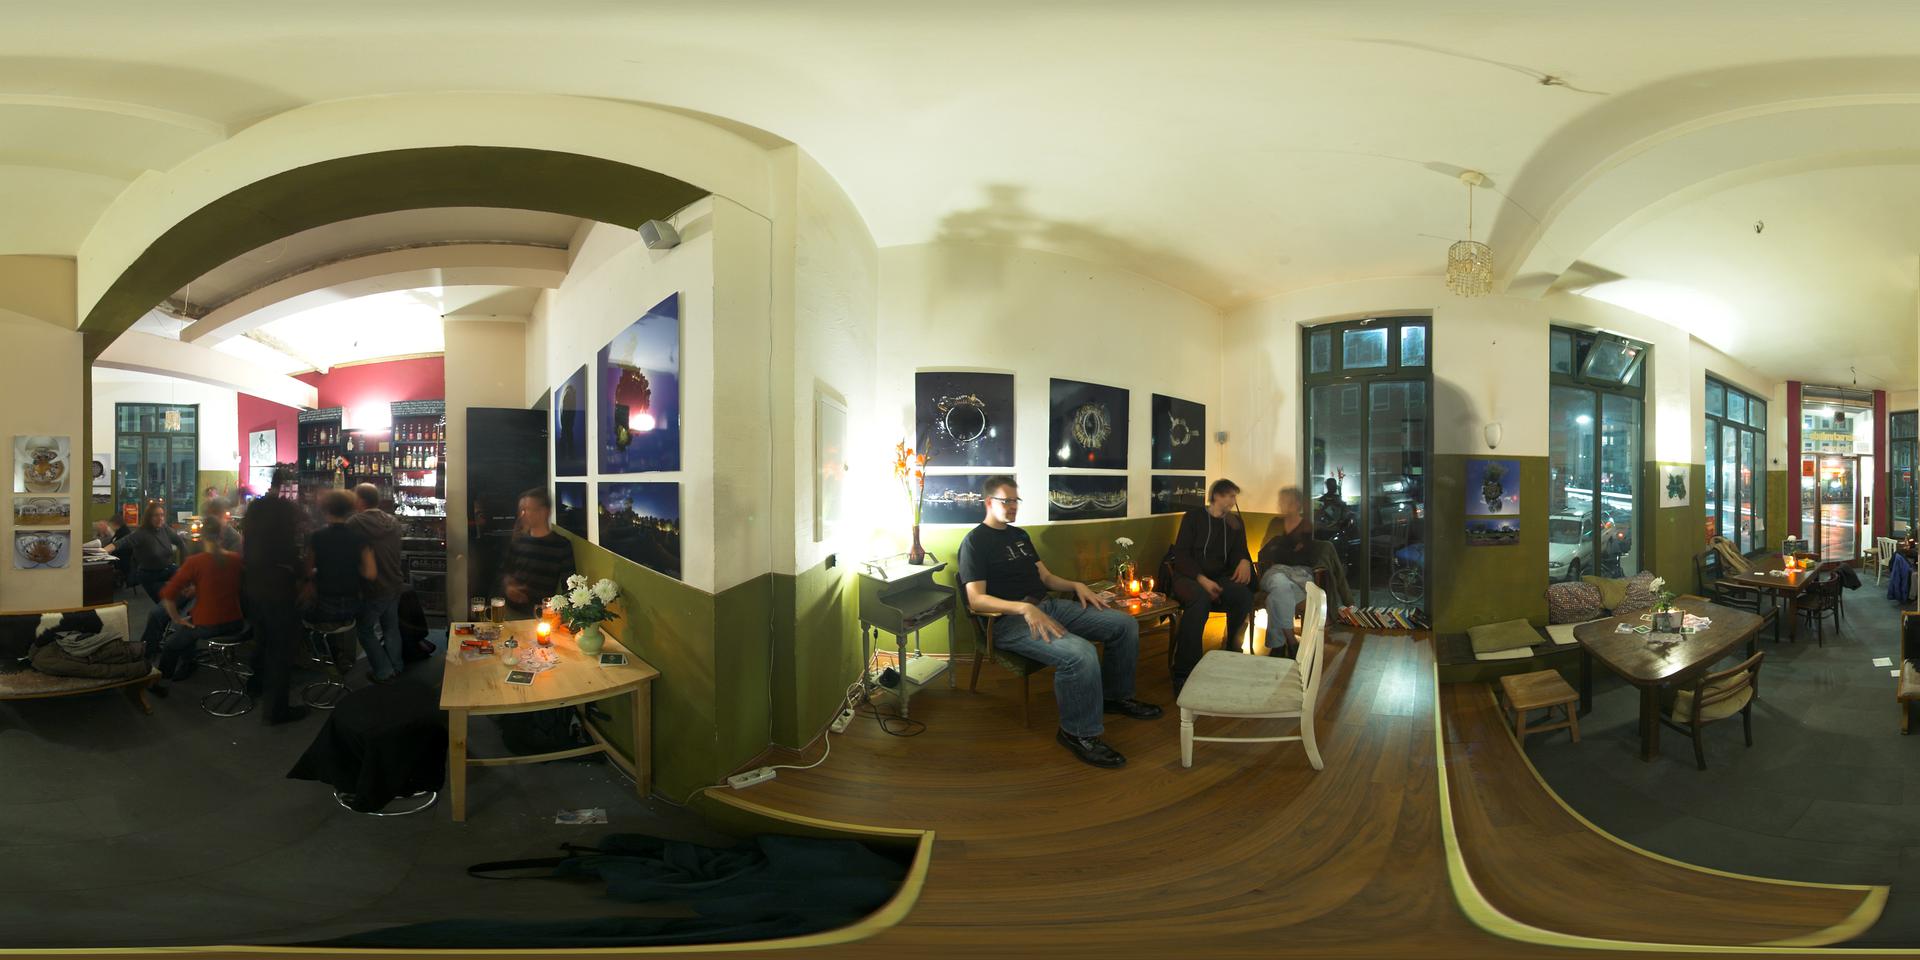
Referred object: the white cushioned armchair in front of a person

Referred object: the vase of white flowers